Alin Badea

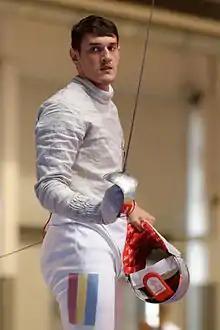
Badea at the 2013 World Fencing Championships

Alin Badea (born 1 June 1988) is a Romanian sabre fencer, who won the team silver medal in the 2013 World championships.